Irfaan Ali

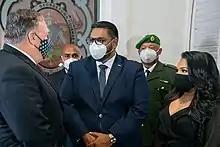
Ali with U.S. secretary of state Mike Pompeo, September 2020

In September 2020, in a joint statement with the United States secretary of state Mike Pompeo, Ali said the two countries would begin joint maritime patrols aimed at drug interdiction near Guyana's disputed border with Venezuela. The agreement came as U.S. oil major Exxon Mobil Corp, as part of a consortium with Hess Corp, ramped up crude output from Guyana's massive offshore Stabroek block, a large portion of which is in waters claimed by Venezuela. Pompeo and Ali added that "greater security, greater capacity to understand your border space, what's happening inside your Exclusive Economic Zone - those are all things that give Guyana sovereignty."